Fabian Delph

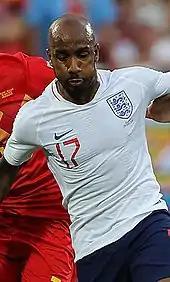
Delph playing for England at the 2018 FIFA World Cup

In March 2008, Delph started his international career, making his debut as a substitute for the England national under-19 team.